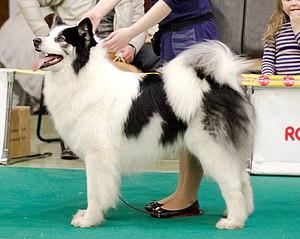
Le spitz ou chien de type spitz est un type de chien caractérisé par sa fourrure longue et épaisse, des oreilles triangulaires dressées et une queue enroulée ou incurvée en forme de faucille.